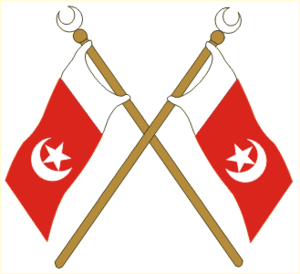
Oumm al Qaïwaïn ou Umm al-Qaiwain, Umm al-Qawain, Umm al-Qaywayn, Umm el-Qiwain, Umm al-Qiwain, Umm al-Quwain, en arabe أم القيوين, Umm al-Qaywayn, est l'un des sept Émirats arabes unis, dont la capitale qui lui doit son nom est la ville d'Oumm al Qaïwaïn, et qui signifie mère de deux pouvoirs en arabe.